José Alencar

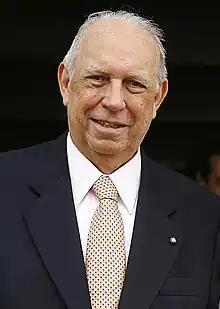
Alencar in 2007

José Alencar Gomes da Silva (17 October 1931 – 29 March 2011) was a Brazilian businessman, entrepreneur and politician who served as the 23rd vice president of Brazil from 1 January 2003 to 1 January 2011. In business from a young age, Alencar became a self-made multimillionaire as the chief executive of Coteminas, a leading textile manufacturer. In the 1990s, Alencar groomed his son to succeed him at the company.